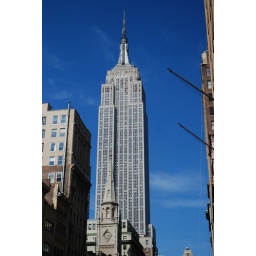
not much in the way of clouds, but the exquisite blue spring sky was so gratefully welcomed.